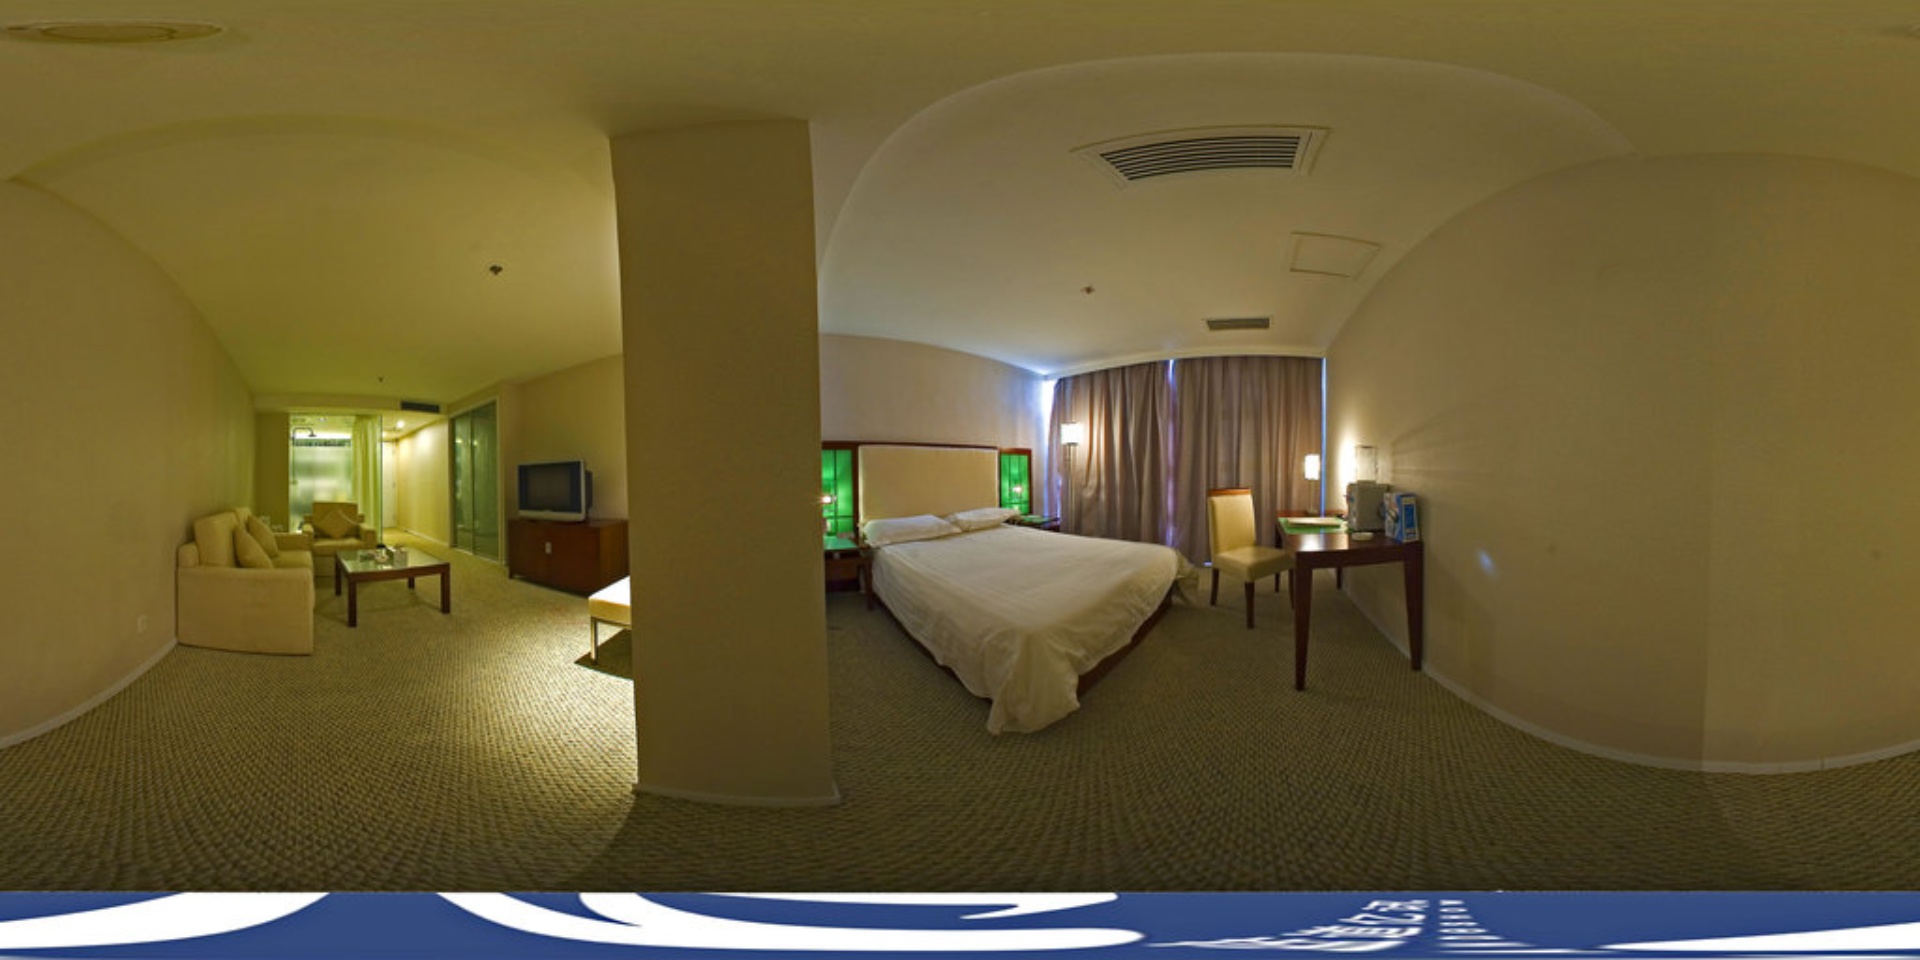
Referred object: the TV on the cabinet

Referred object: the bed with green-lit headboard

Referred object: the chair opposite the bed